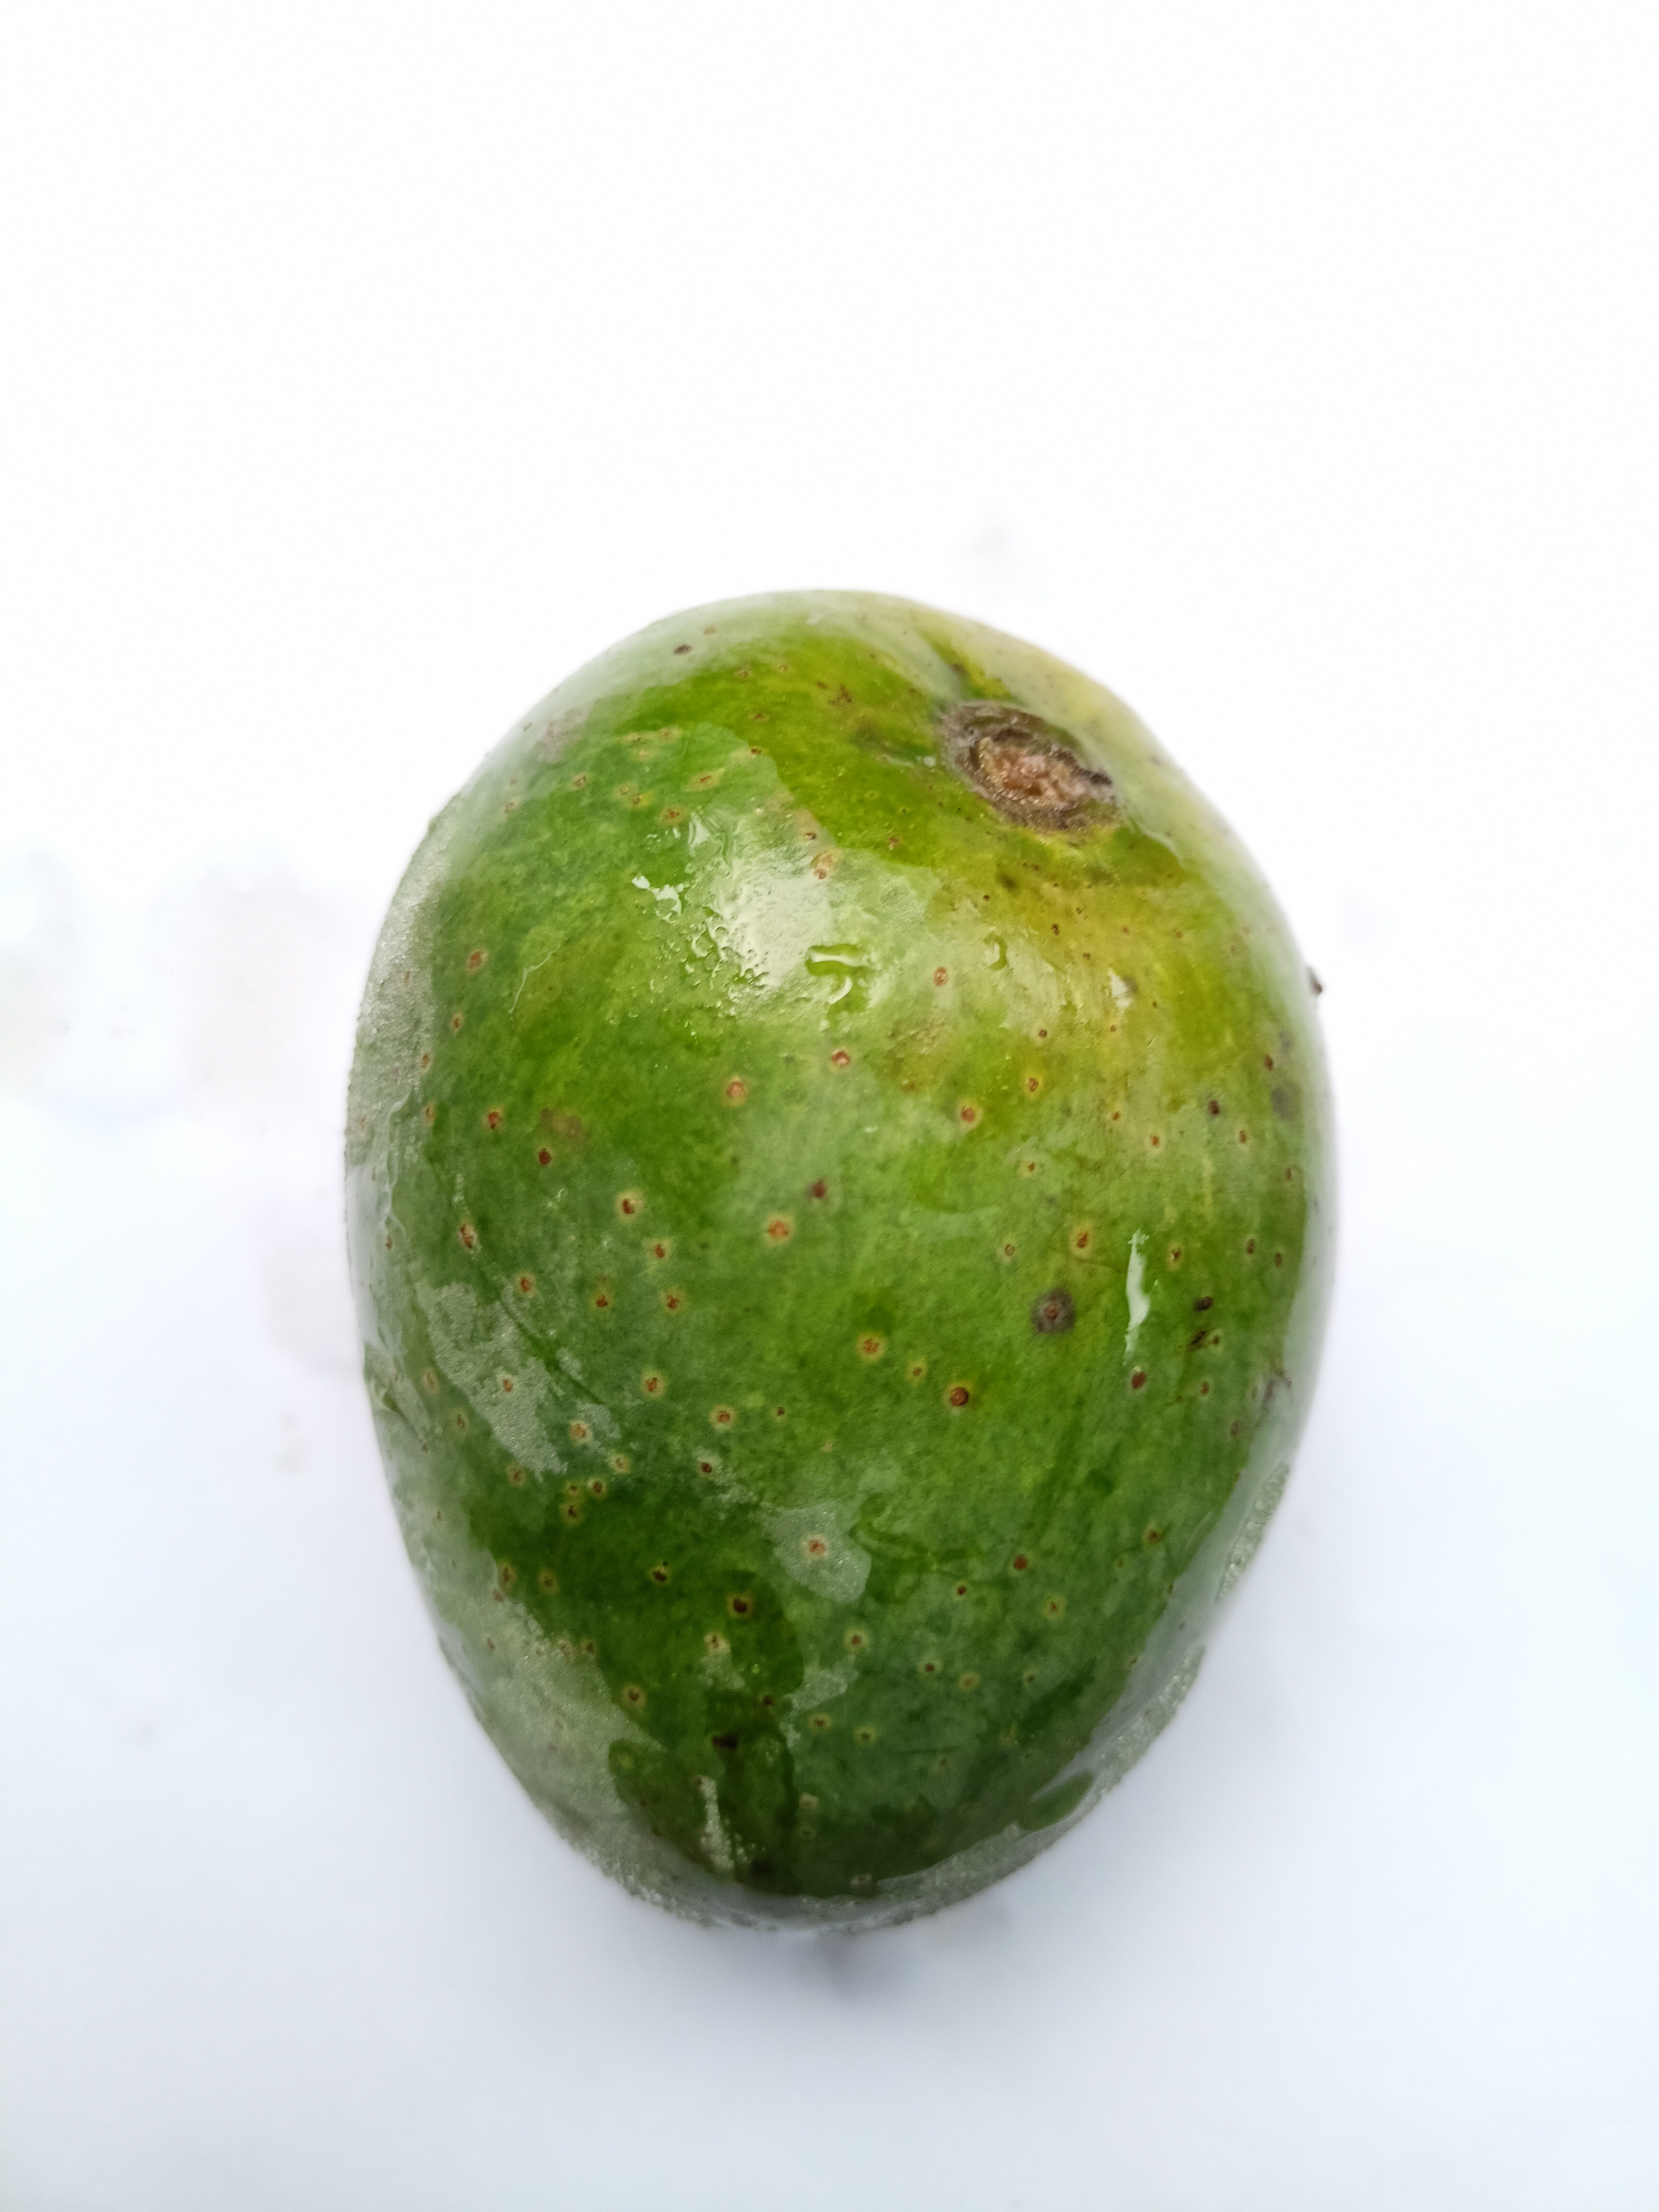
Mango variety: GopalBhog